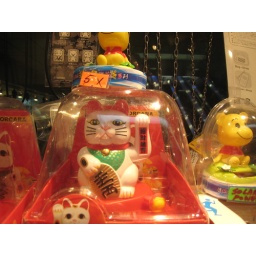
Small Beckoning cat in plastic case